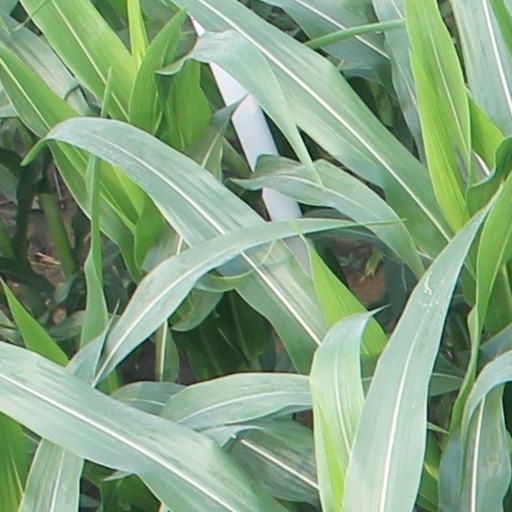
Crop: maize; corn